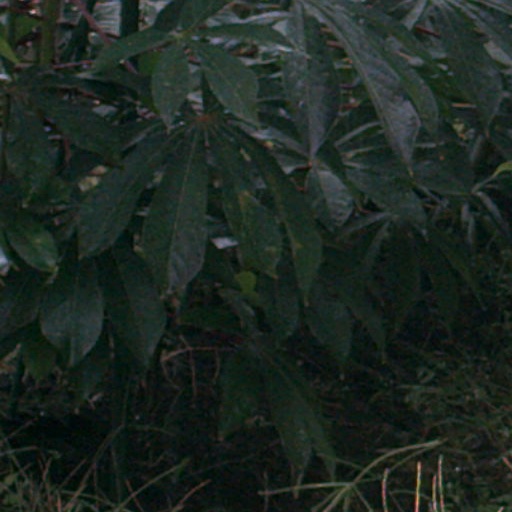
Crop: cassava